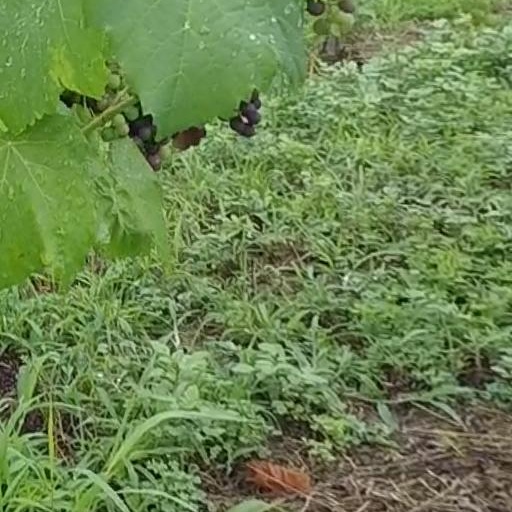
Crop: grape